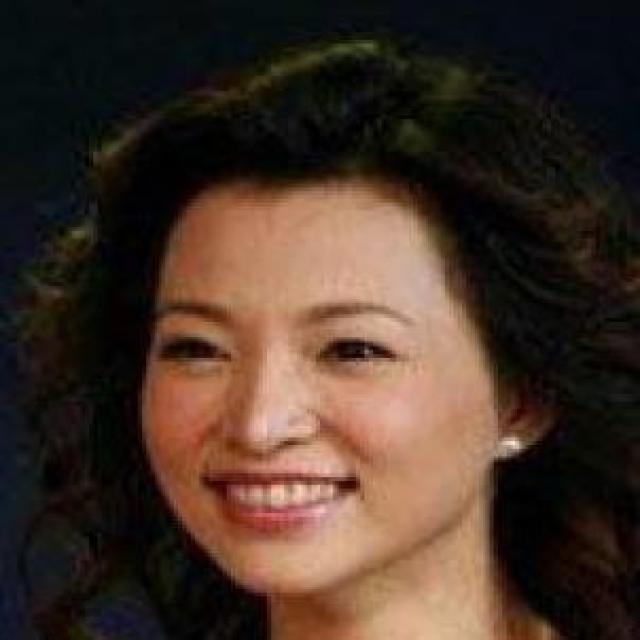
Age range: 21-44